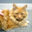
Label: cat